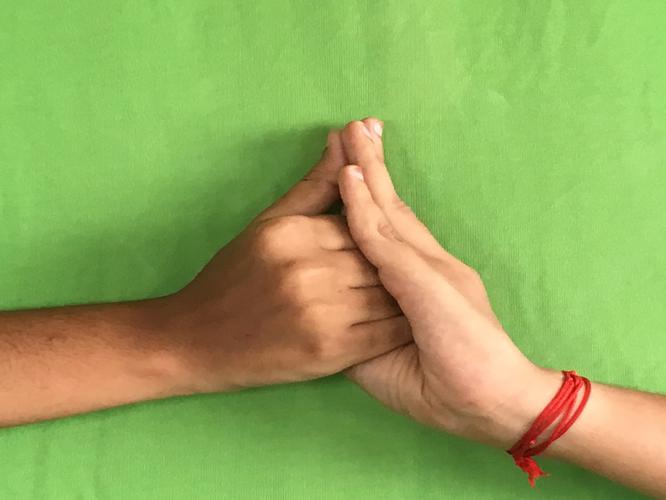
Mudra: Shanka
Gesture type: double_hand